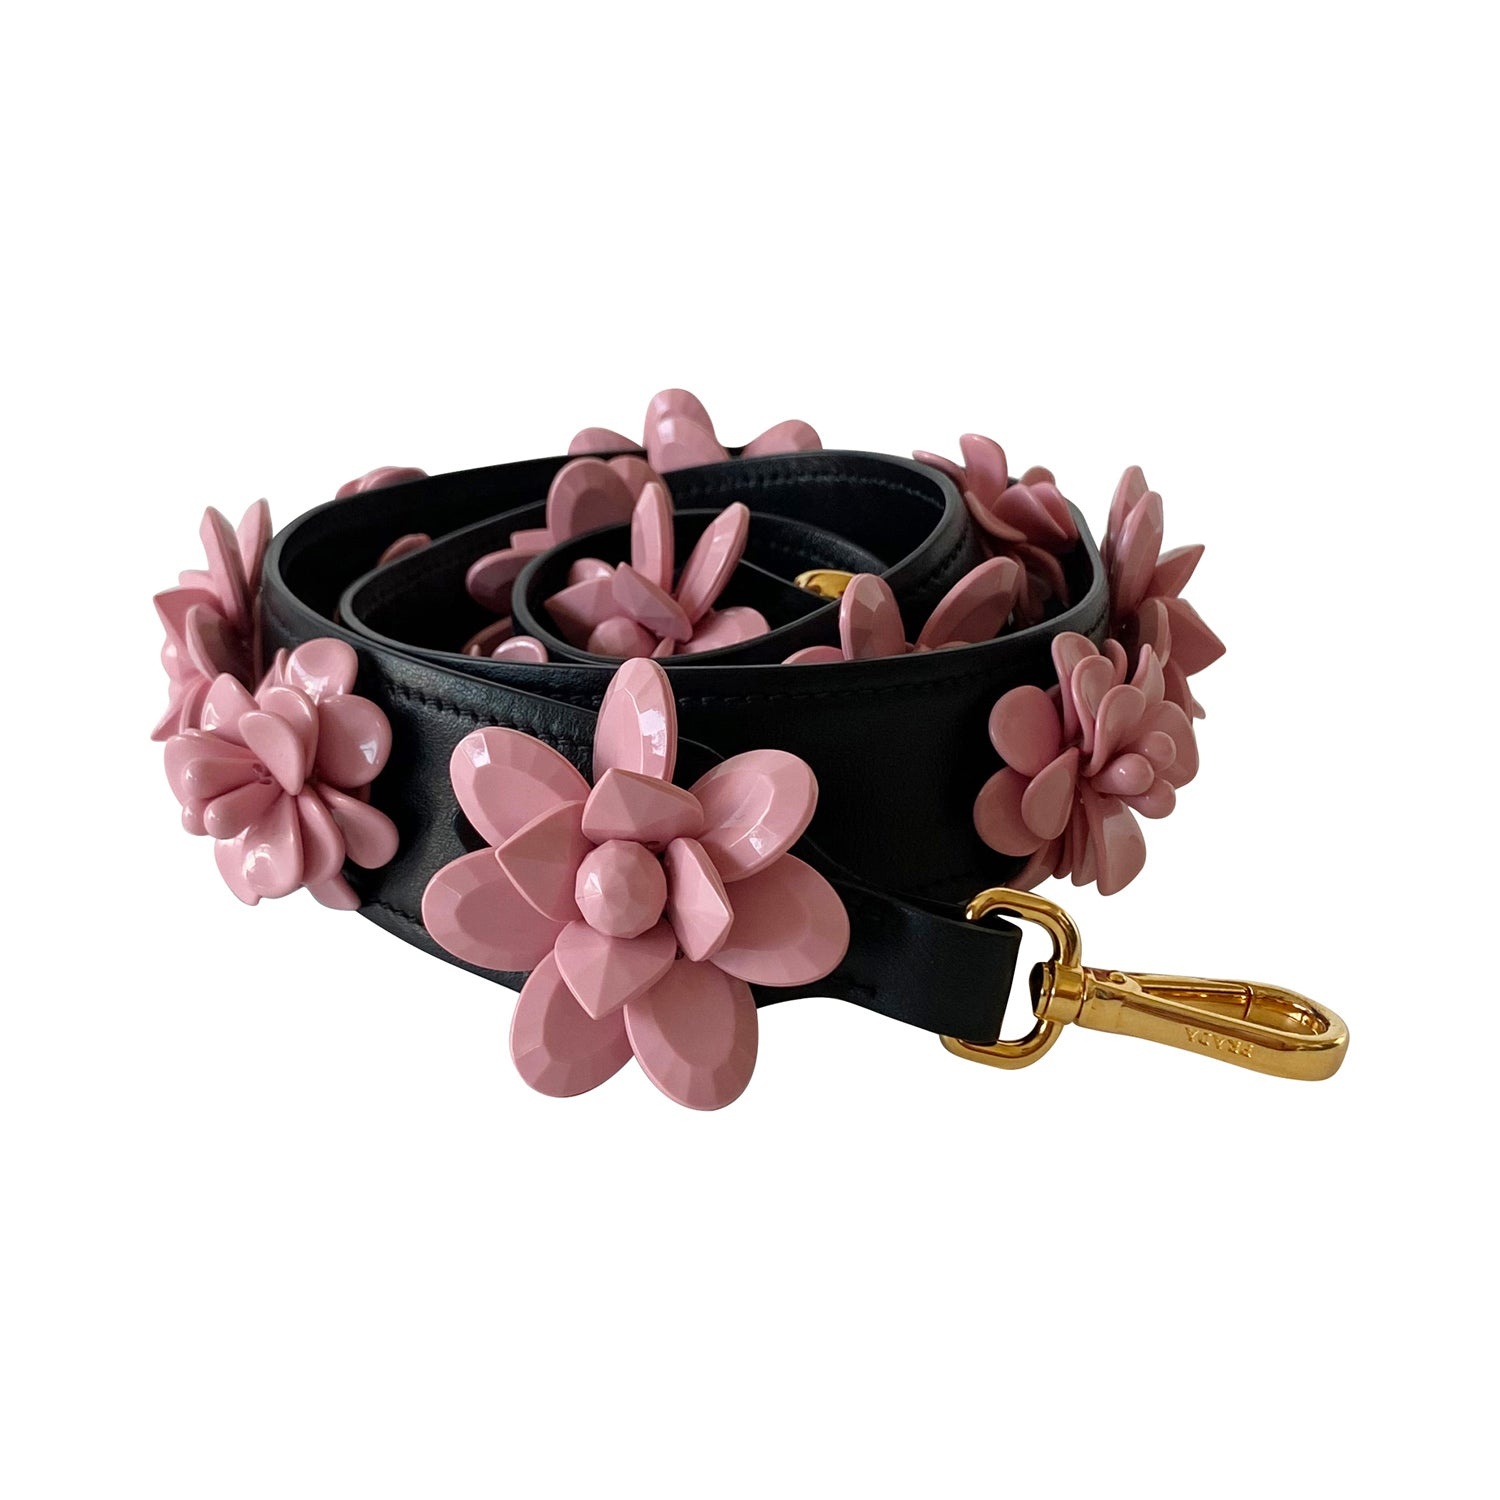
Prada Embellished Flower Strap
Description: Pre-Owned Prada Embellished Flower Strap Estimated Retail: $750 Condition: Pre/Loved in Very Good Condition. Details: Black Saffiano Leather / Gold-Tone Hardware Pink Flower Embellishments Clasp Closure Measurement: Length 40cm / Width 4cm For more details on this item, contact us on bagsarenaon@gmail.com
Brand: GlamGami
Category: Apparel & Accessories > Handbag & Wallet Accessories